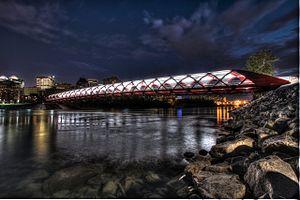
Le pont de la Paix est un pont piétonnier et cycliste au-dessus de la Bow à Calgary, en Alberta. Il relie le centre-ville, sur la rive sud, et le quartier de Sunnyside, sur la rive nord.